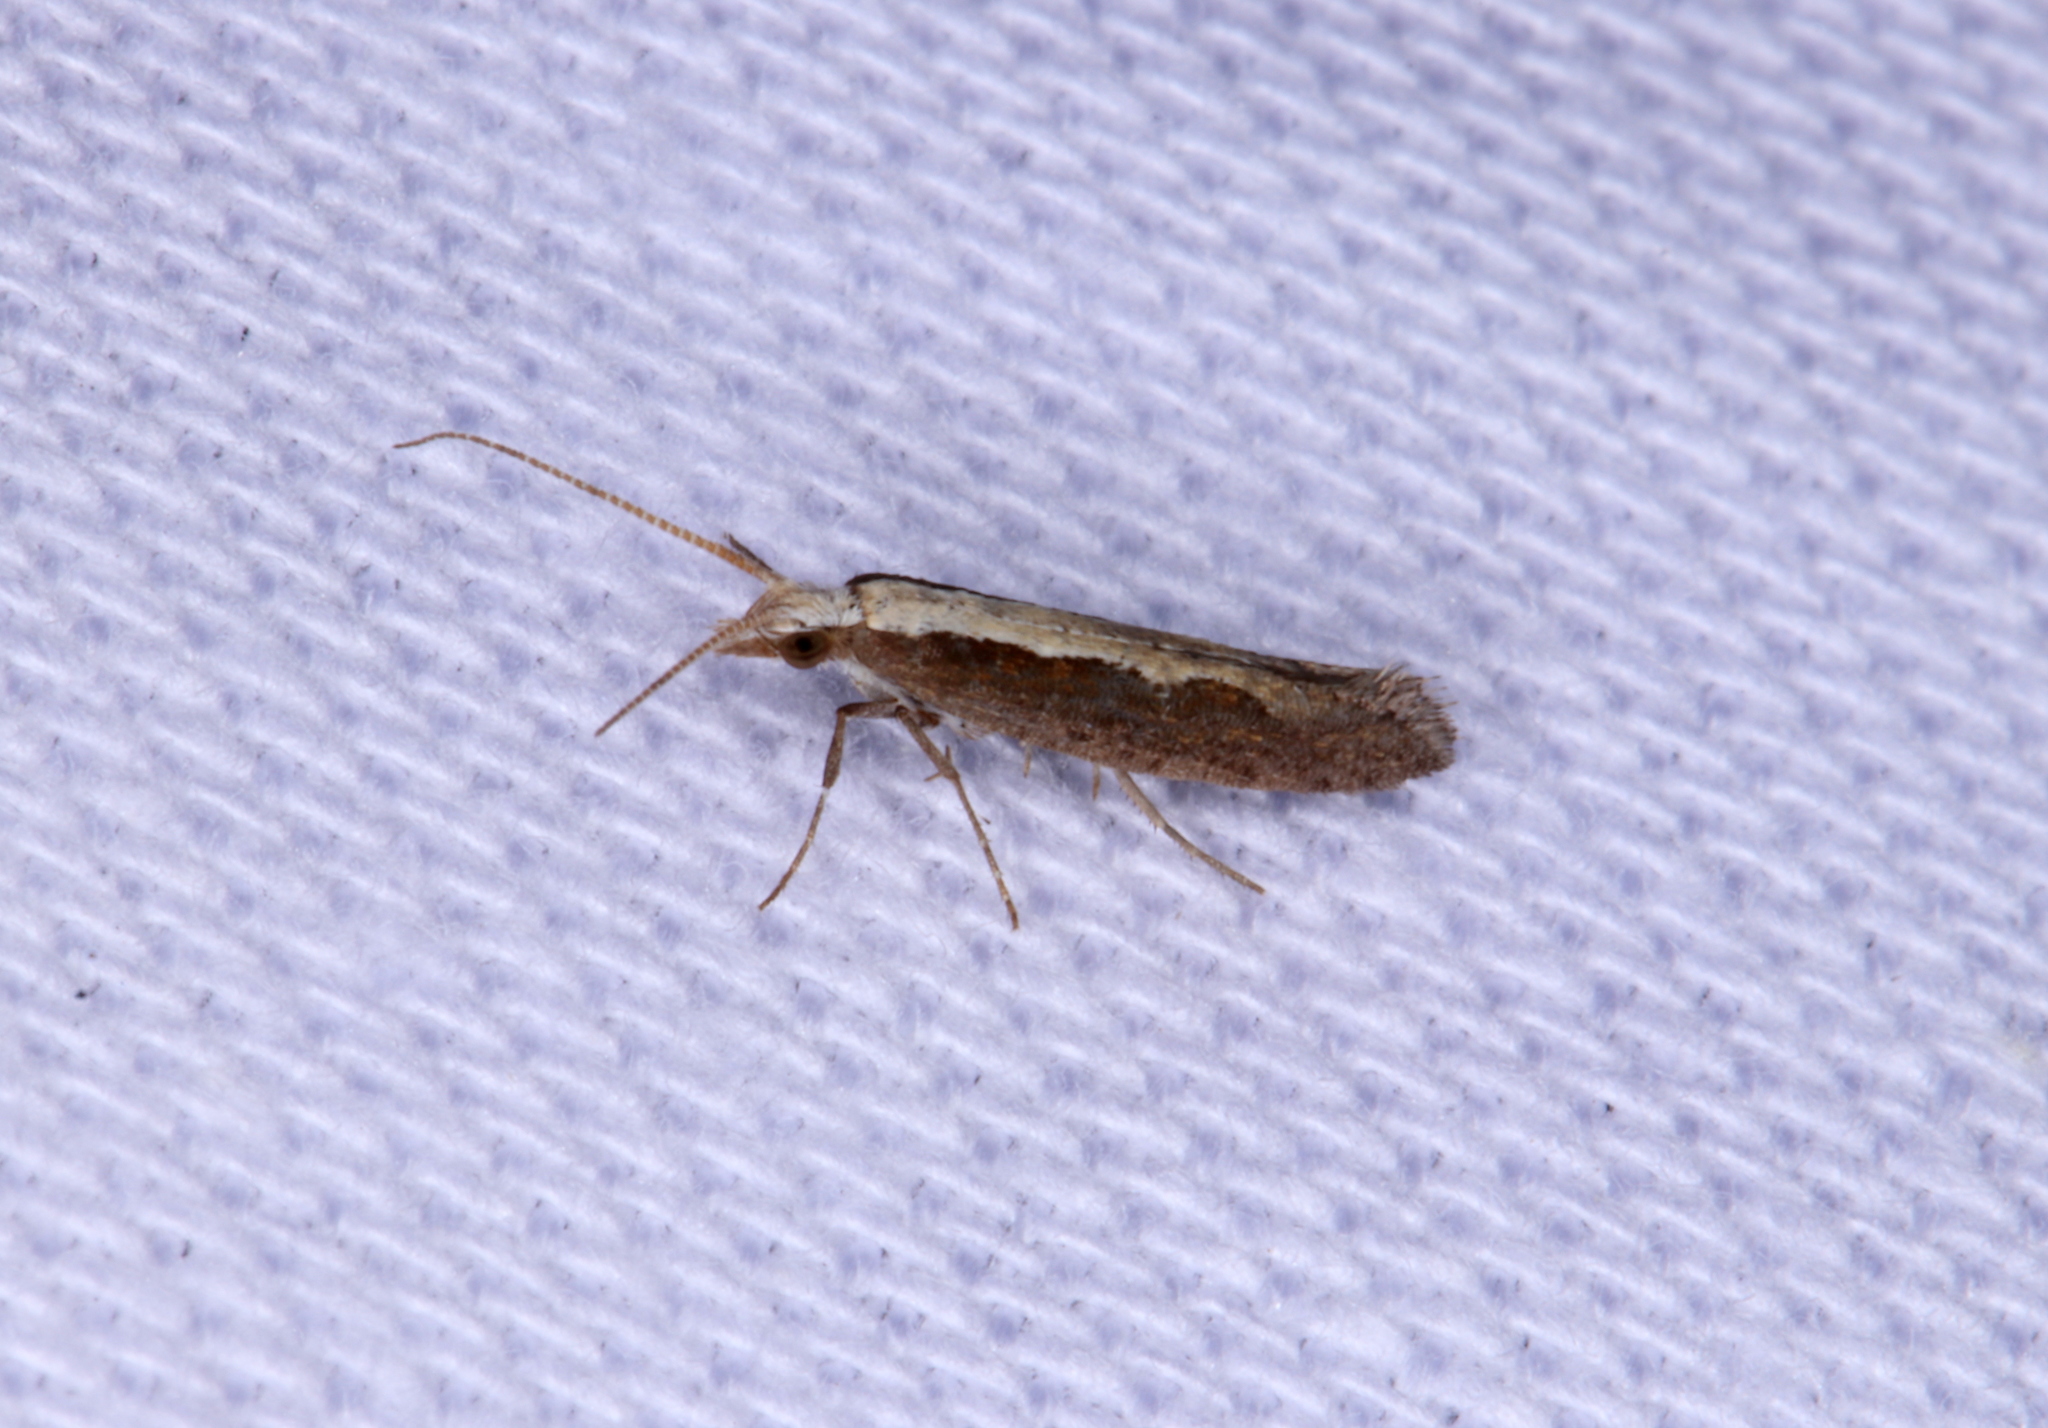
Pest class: diamondback_moth